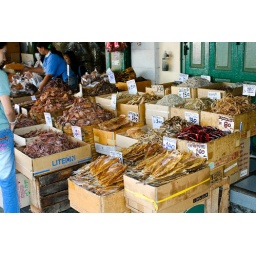
Dried fish at the market near Tha Tien